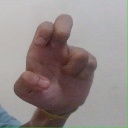
अक्षर: अ